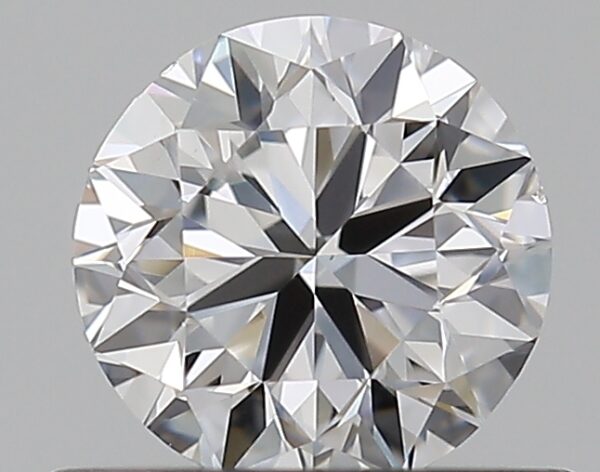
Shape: round
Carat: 0.5
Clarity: VS2
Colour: D
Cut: VG
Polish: VG
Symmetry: GD
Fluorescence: N
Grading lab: GIA
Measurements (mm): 4.91 x 4.96 x 3.16